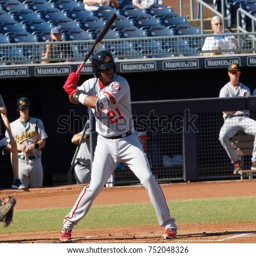
3rd baseman for baseball team .